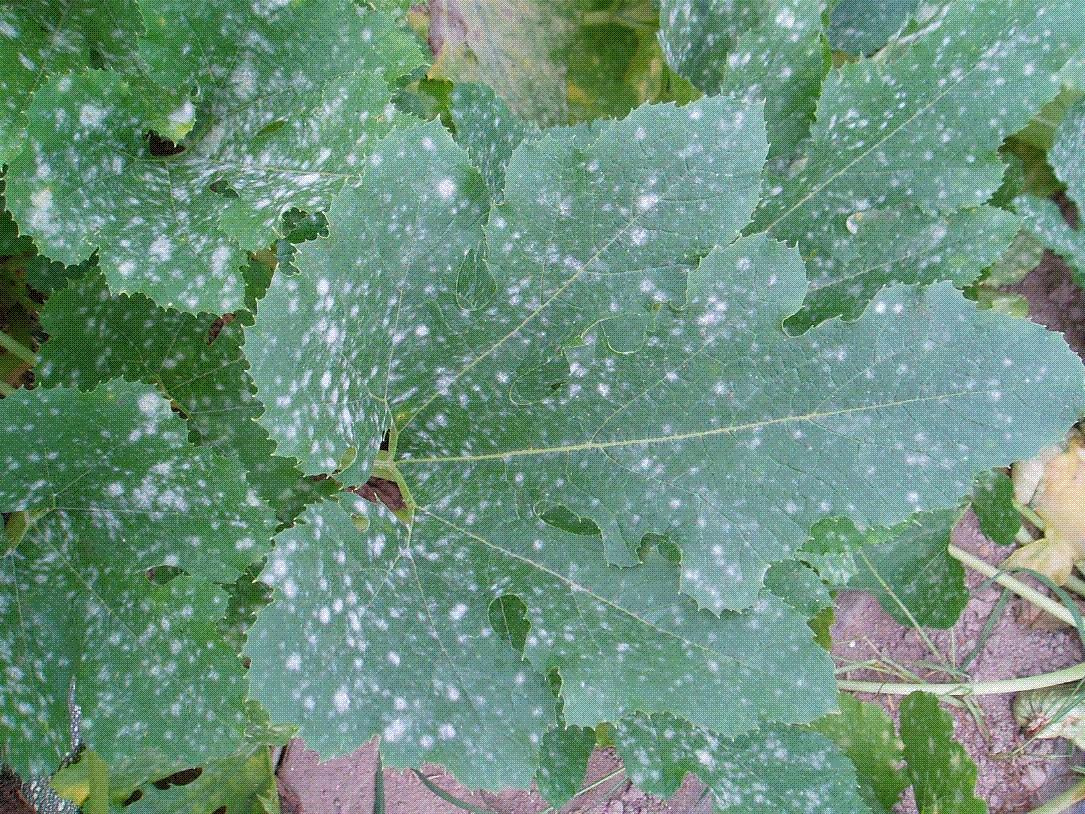
Plant: Squash
Disease: squash powdery mildew